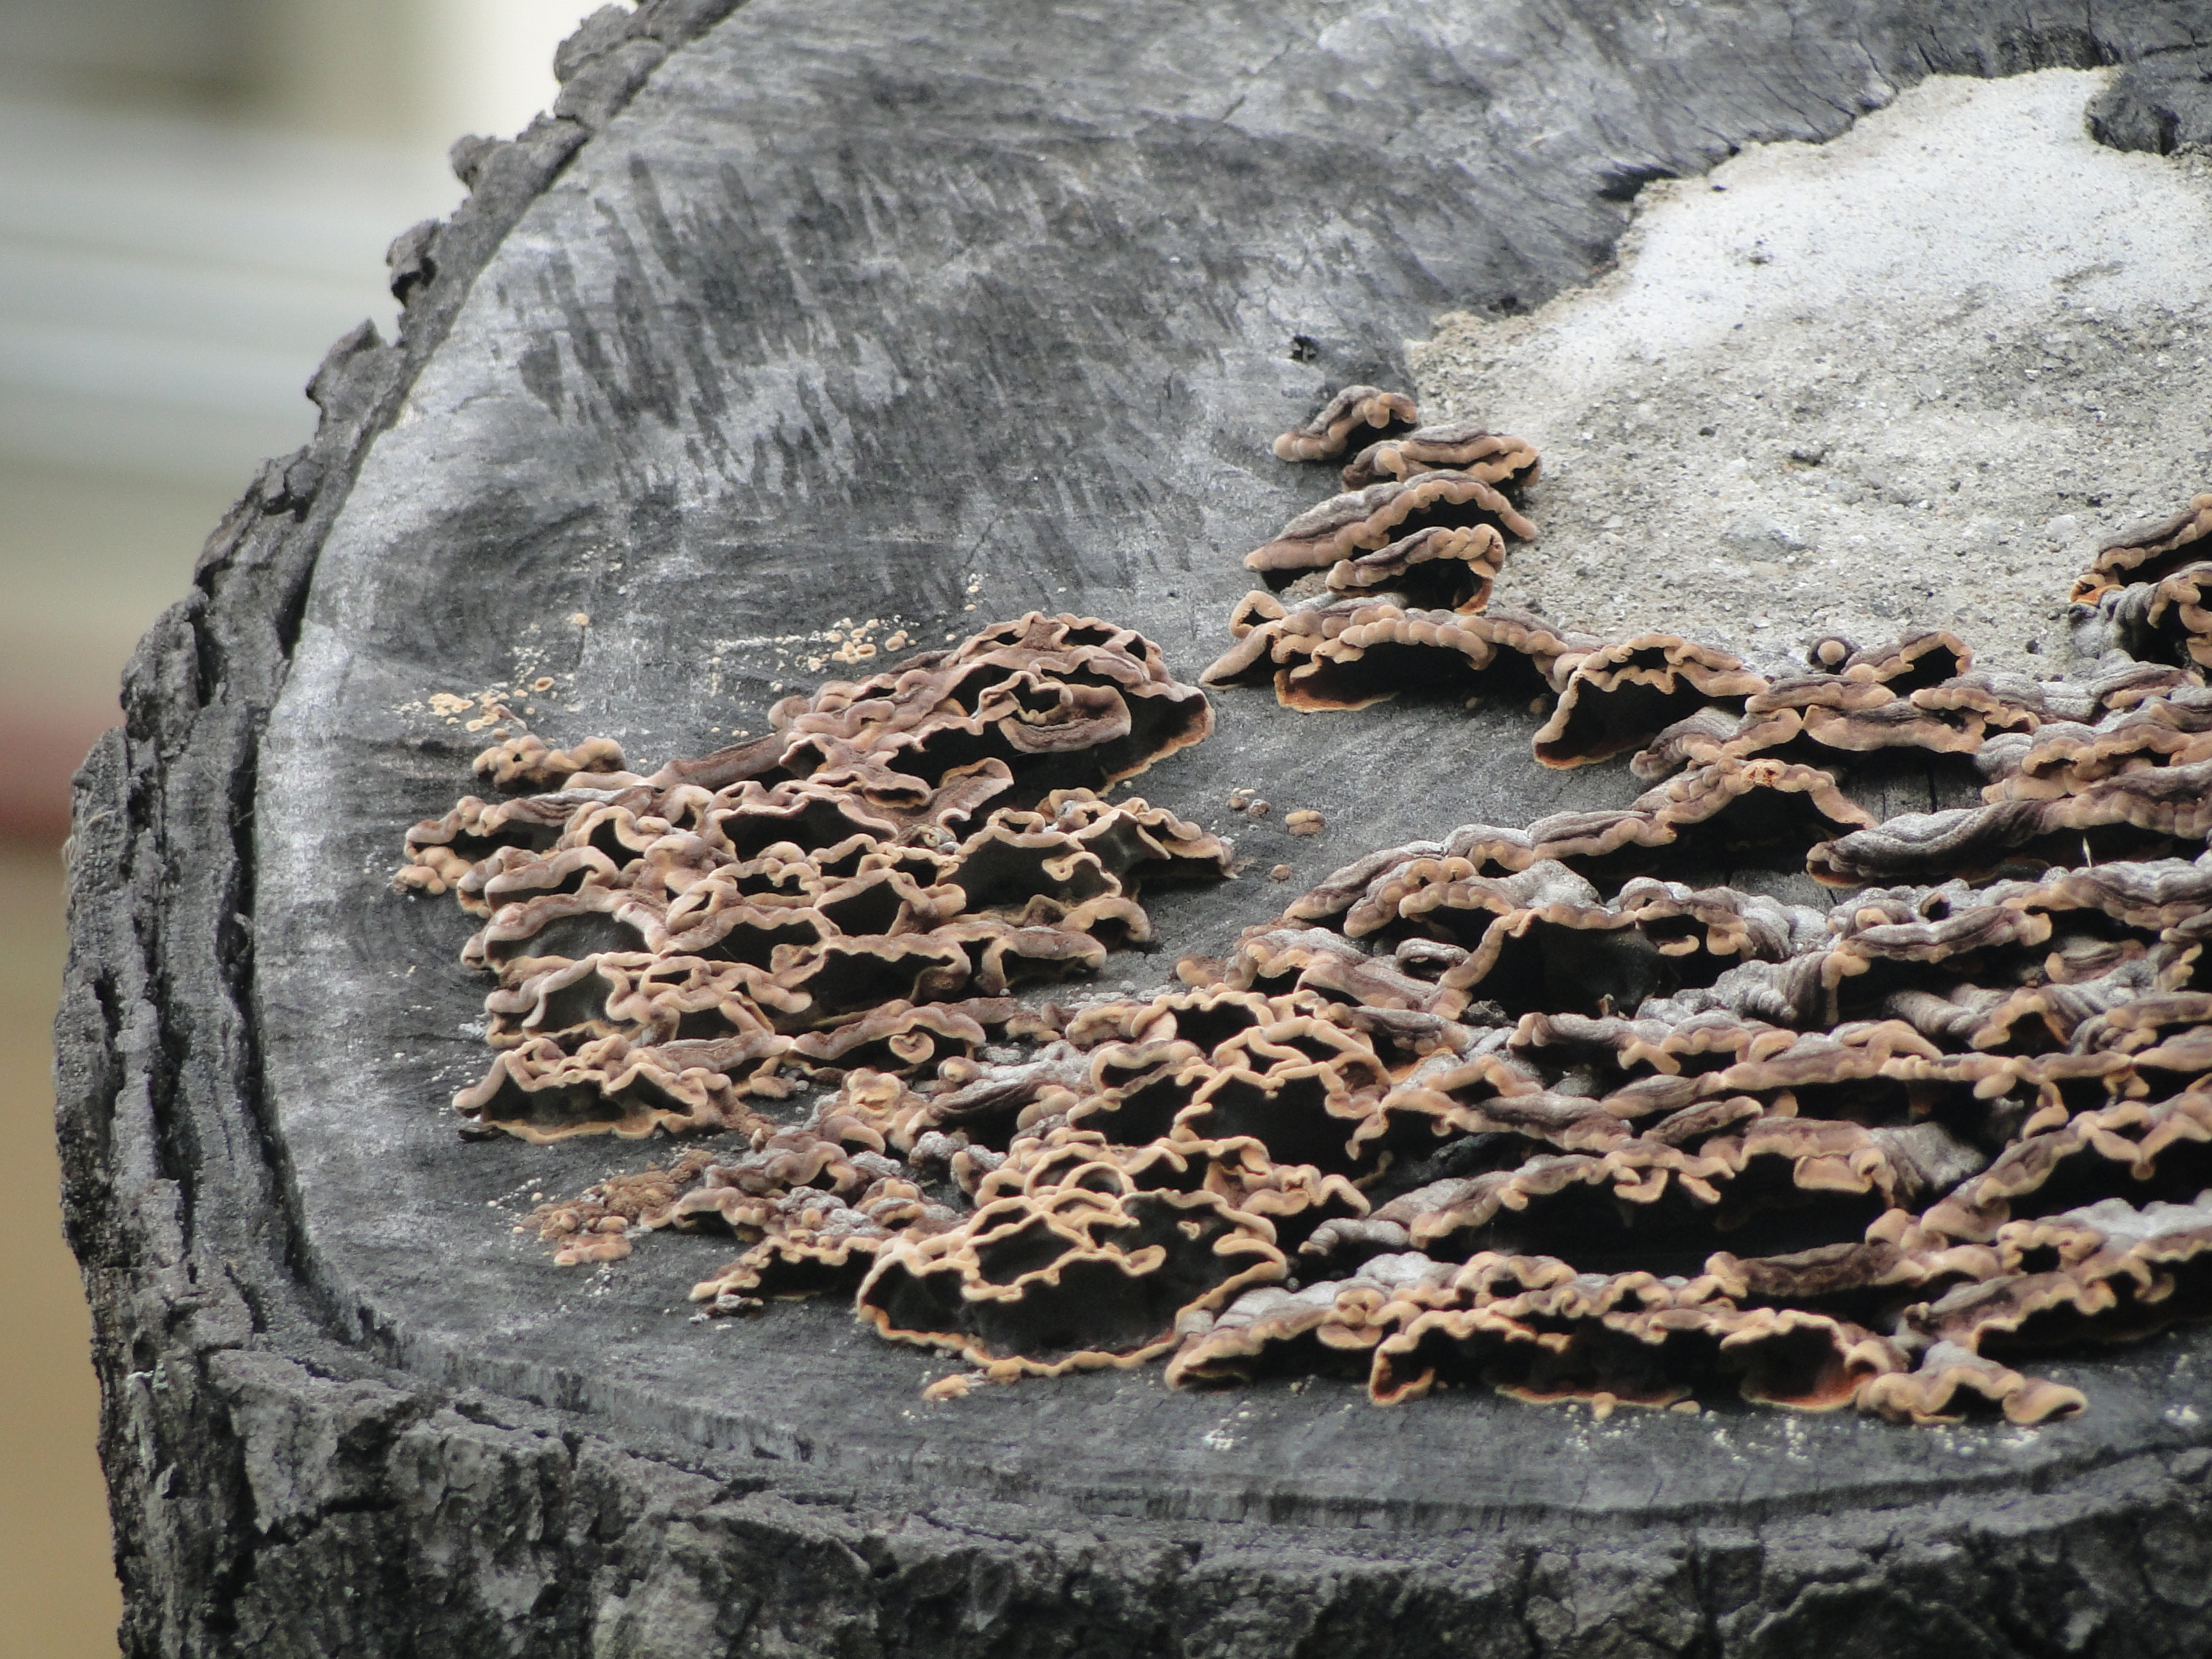
landscape, tree, forest, rock, mountain, wood, trunk, flying, backyard, soil, firewood, garden, material, life, root, woods, geology, fungi, beauty, carving, brazil, tree bark, eventide, old tree, guaratinguet